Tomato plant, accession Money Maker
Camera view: vertical (180 deg); turntable rotation: 210 degrees
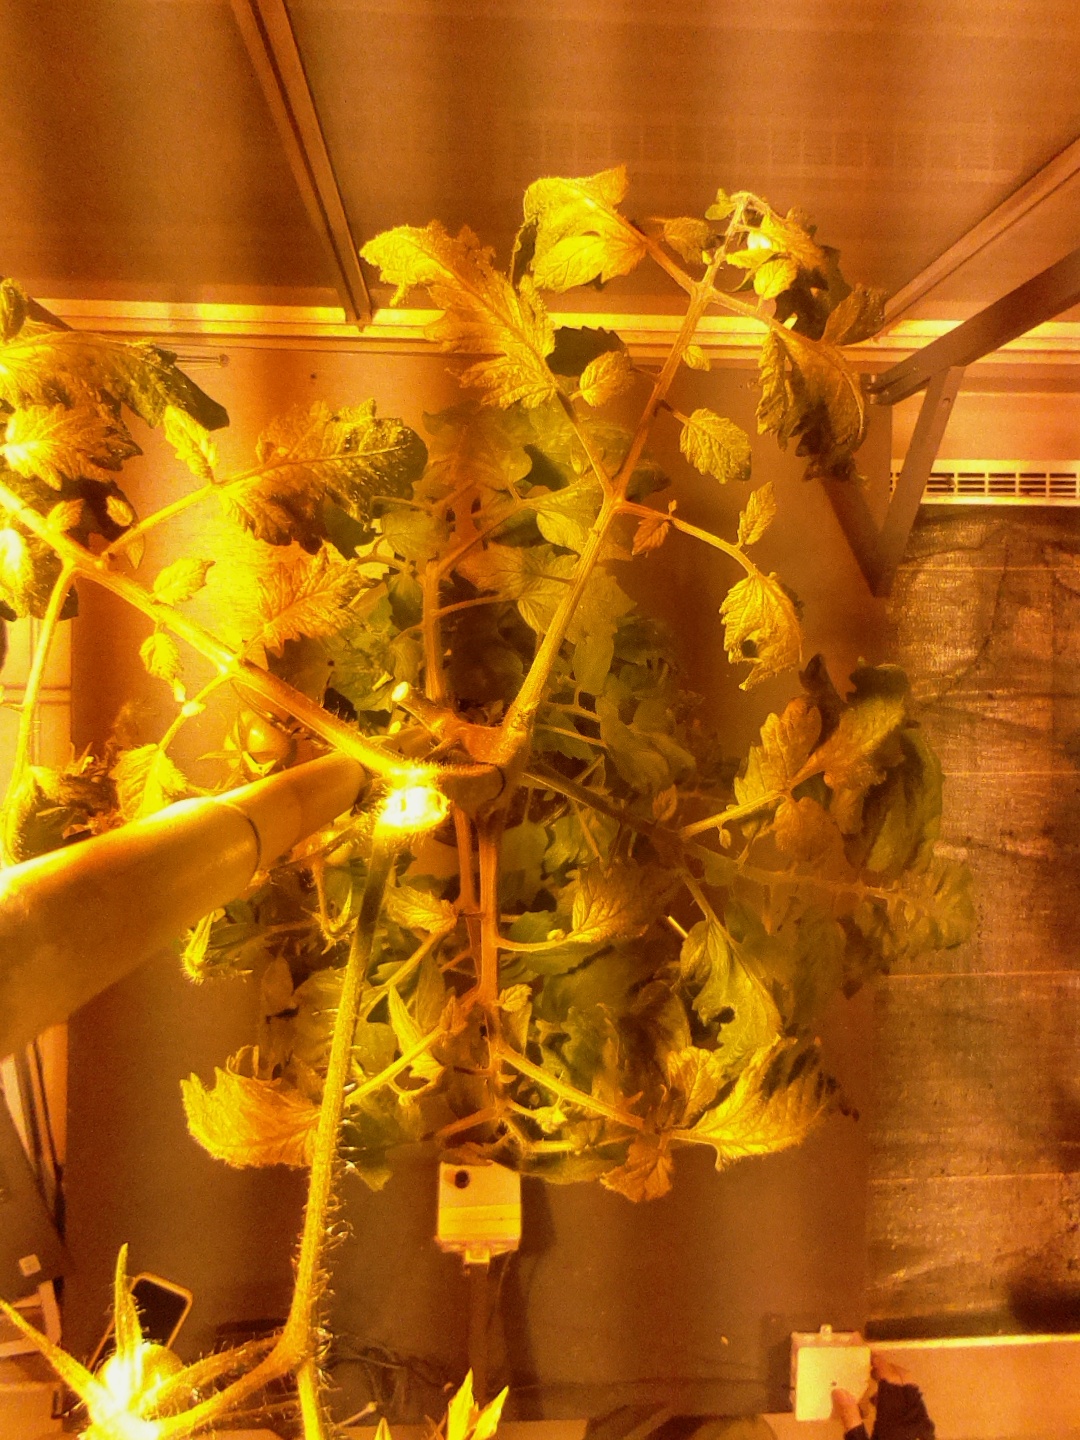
BBCH growth stage 73: 30%-40% of final fruit size